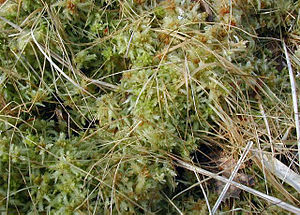
Aktive højmoser
Tørvemos i frodig vækst på en nydannet højmose.
Tørvemos i frodig vækst på en nydannet højmose.
Aktive højmoser er højmoser, som stadig er under dannelse. Disse moser modtager fortsat kun deres vand gennem nedbør. Mosens overflade er konveks og hævet over det omgivende lands niveau. Det skyldes den evne, som Tørvemos har, og som betyder, at moseplanterne selv hæver overfladen en anelse hvert år.